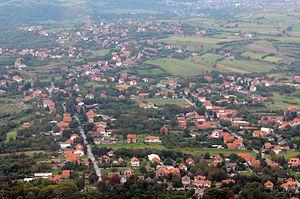
Avala est une montagne de Serbie. Son altitude est de 511 m. Elle domine la ville de Belgrade.
Pinosava est une ville de Serbie, située dans la municipalité de Voždovac et sur le territoire de la Ville de Belgrade. Au recensement de 2011, elle comptait 3 136 habitants.